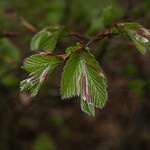
Scene: Outdoor